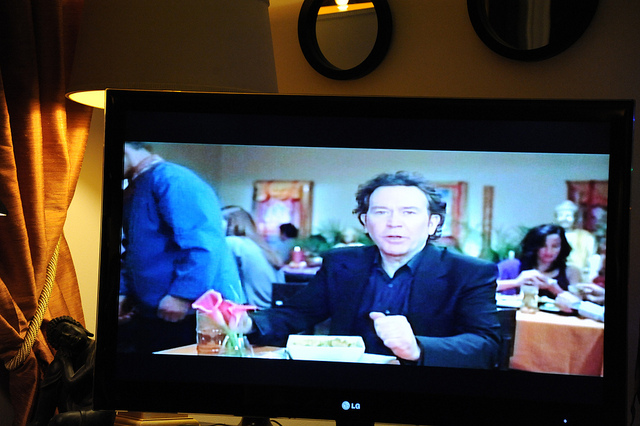
user: Given an image and a question. Answer the question in a short answer. Question: What type of tv is this? Short Answer:
assistant: flat screen